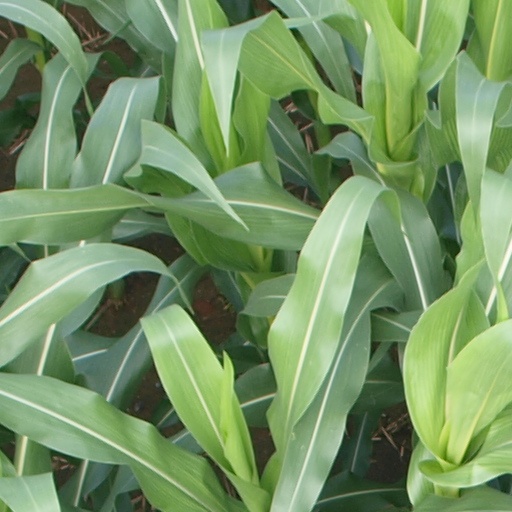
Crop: maize; corn